Courtland Historic District

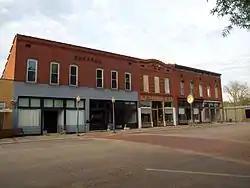
Buildings on Tennessee St. in April 2017

The Courtland Historic District is a historic district in Courtland, Alabama. Courtland was founded in 1818 and incorporated the following year. Its location was chosen to be close to the Tennessee River to facilitate transportation, but also close to cotton plantations to the south. The town's founders envisioned becoming the county seat of the newly formed Lawrence County, but the title instead went to Moulton. Many of the earliest structures in Courtland were built of logs, and were later replaced with frame and brick buildings. Development plateaued by 1830, but received a slight bump from the Tuscumbia, Courtland and Decatur Railroad beginning in 1834. The oldest houses in the district date from this era, including the 1828 Federal-style John McMahon House and several I-houses.